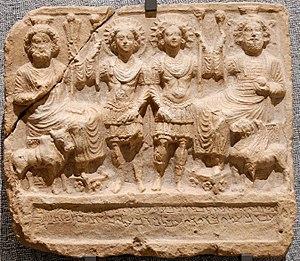
Relief dédié par Ba'alay à Bêl, Ba’alsâmin, Yarhibôl et ’Aglibôl.
Le temple de Baalshamin est un sanctuaire édifié à Palmyre et dédié à l'origine au culte du dieu Baalshamin. Les premières phases de sa construction remontent au IIIᵉ siècle av. J.-C. Agrandi sous l'empereur romain Hadrien vers 130, reconverti en église au Vᵉ siècle, ce sanctuaire a été, entre 1954 à 1966, fouillé puis restauré par une équipe de l'Institut suisse de Rome. Le monument est détruit par l'État islamique en 2015.
Le musée des Beaux-Arts de Lyon est un musée municipal situé sur la place des Terreaux à Lyon dans l'abbaye de Saint-Pierre-les-Nonnains, plus connu sous le nom de palais Saint-Pierre.